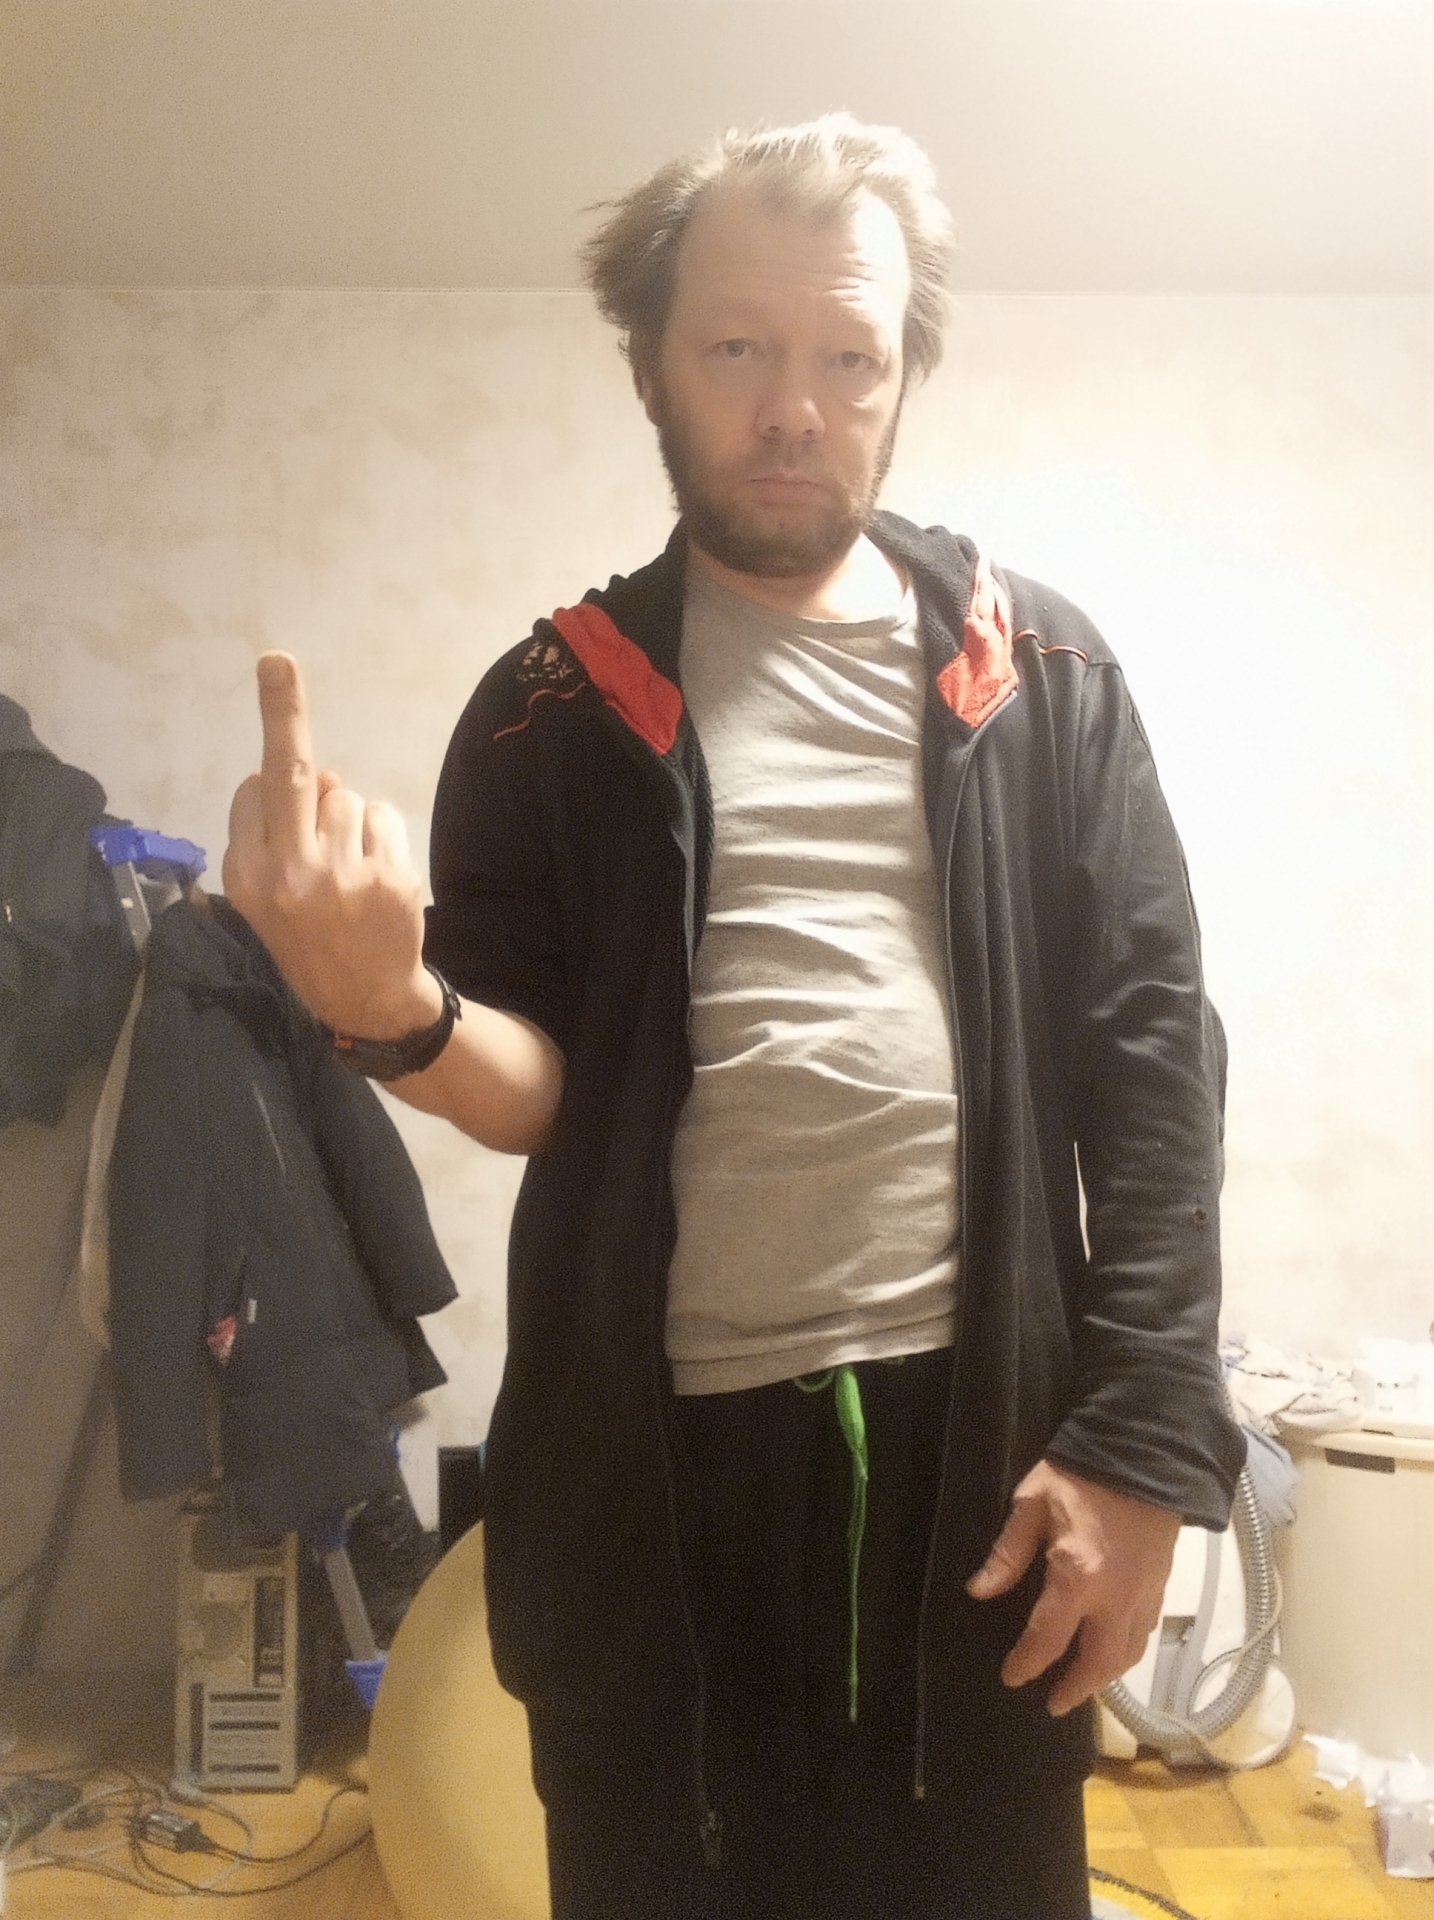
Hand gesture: middle_finger